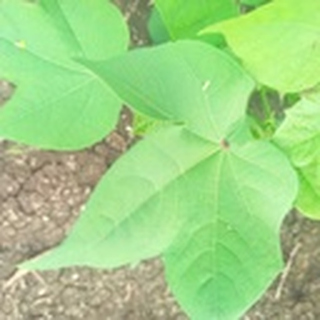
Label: healthy_cotton